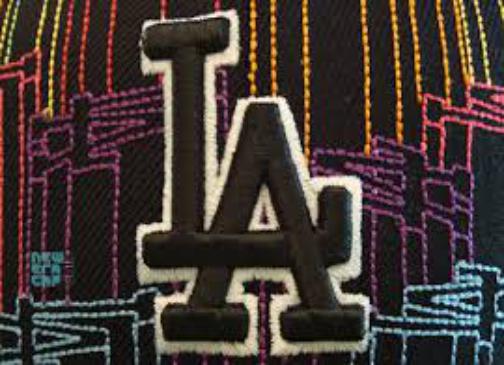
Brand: Los Angeles
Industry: Clothes